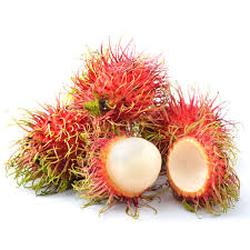
Label: Rambutan